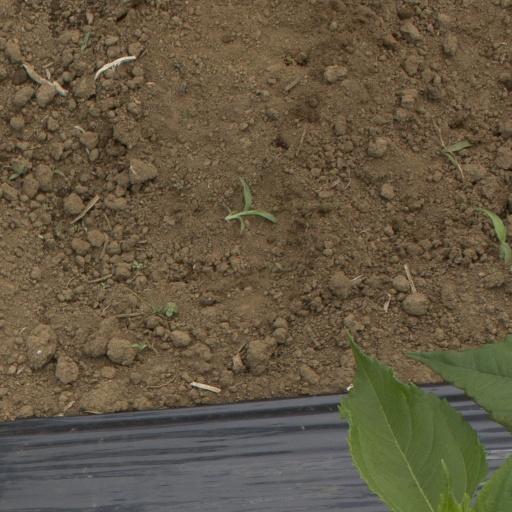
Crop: Jerusalem artichoke